Yyteri

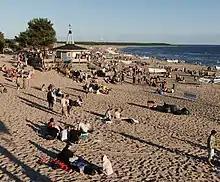
Yyteri Beach

Yyteri is a district and a beach in the city of Pori, Finland. It is located about from the centre, bordering the Baltic Sea. The distance from Helsinki to Yyteri is about and it takes more than three hours to get there by car mainly along Highway 2. Yyteri is not an urban district, instead it is mostly like a holiday resort.